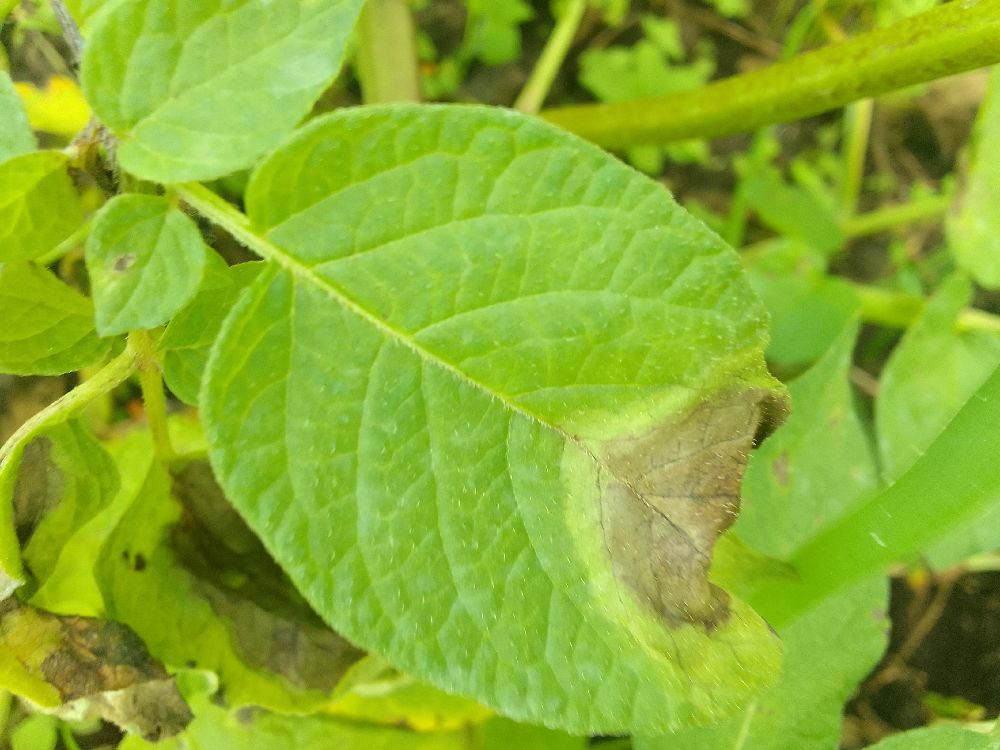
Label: Late blight